Celestial sphere

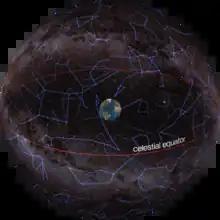
Visualization of a celestial sphere

In astronomy and navigation, the celestial sphere is an abstract sphere that has an arbitrarily large radius and is concentric to Earth. All objects in the sky can be conceived as being projected upon the inner surface of the celestial sphere, which may be centered on Earth or the observer. If centered on the observer, half of the sphere would resemble a hemispherical screen over the observing location.